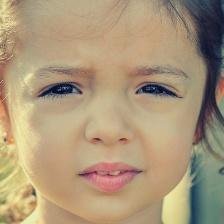
Label: faces